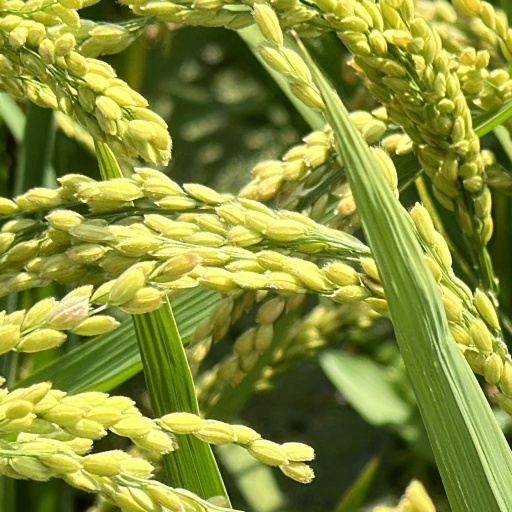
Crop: rice